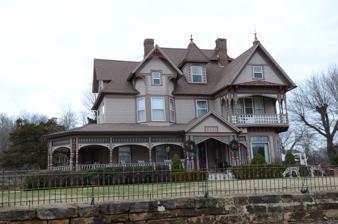
Building: John Edmiston House
Country: United States of America
Year built: 1896
Historic house in Arkansas, United States United States historic place John Edmiston House U.S. National Register of Historic Places Location in Arkansas Show map of Arkansas Location in United States Show map of the United States Nearest city Canehill, Arkansas Coordinates 35°54′49″N 94°23′46″W / 35.91361°N 94.39611°W / 35.91361; -94.39611 Area less than one acre Built 1896 ( 1896 ) Architectural style Stick/eastlake, Queen Anne MPS Canehill MRA NRHP reference No. 82000947 Added to NRHP November 17, 1982 The John Edmiston House is a historic house on Main Street in Canehill, Arkansas .  Built in 1896, this 2 + 1 ⁄ 2 -story wood-frame structure is the small community's most architecturally elaborate Victorian house.  It has asymmetrical massing and a busy and varied roofline, with numerous projections, gables, and porches, all characteristic of the Queen Anne and Eastlake styles.  The builder, John Edmiston, was a prominent local businessman and banker. The house was listed on the National Register of Historic Places in 1982. See also National Register of Historic Places listings in Washington County, Arkansas References